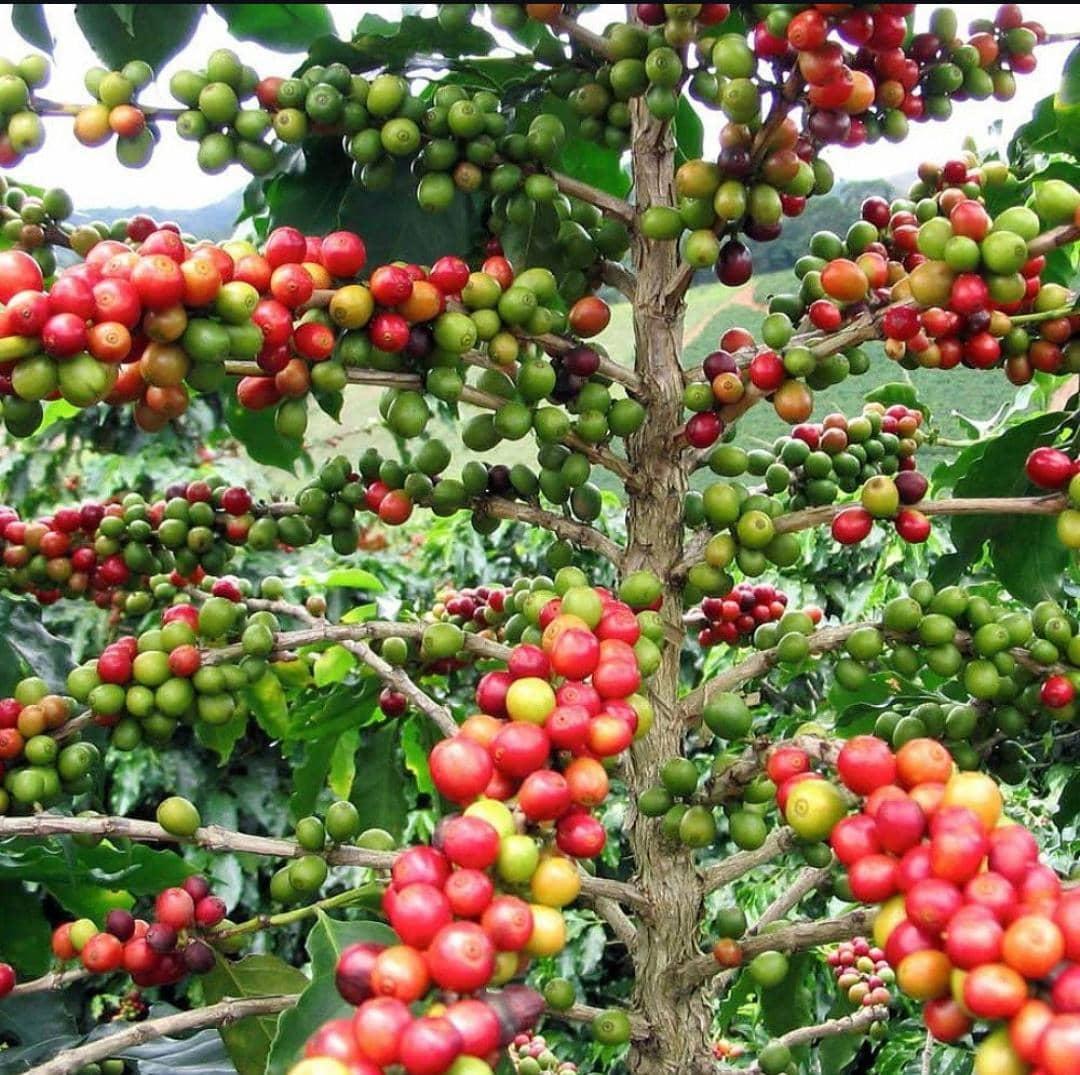
Mmoja wa mti wa kahawa ambao imepandwa kwenye shamba kubwa la kilimo cha biashara, tayari matunda yake yameiva na baadhi bado yana rangi ya kijani na mkulima anayasubiria yote yawe tayari aweze kuvuna.